Nadine Hwang

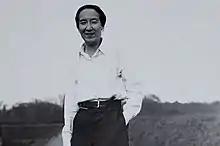
Nadine Hwang 1945

In 1945, Nadine Hwang moved to Brussels and began living with Nelly Mousset-Vos. They left Europe in 1950 to start a new life in Venezuela, along with Mousset-Vos' daughter. They posed as cousins and lived together in Caracas for two decades. Mousset-Vos worked at the French embassy and Hwang worked in a bank.